Rostock Heath

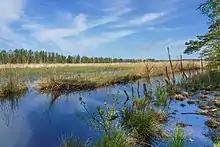
The Hütelmoor

53% of the forested areas of the Rostock Heath are coniferous trees (mainly pine, spruce and larch), of the deciduous trees (47%) the predominant species are beech, oak and birch (as at 1998).